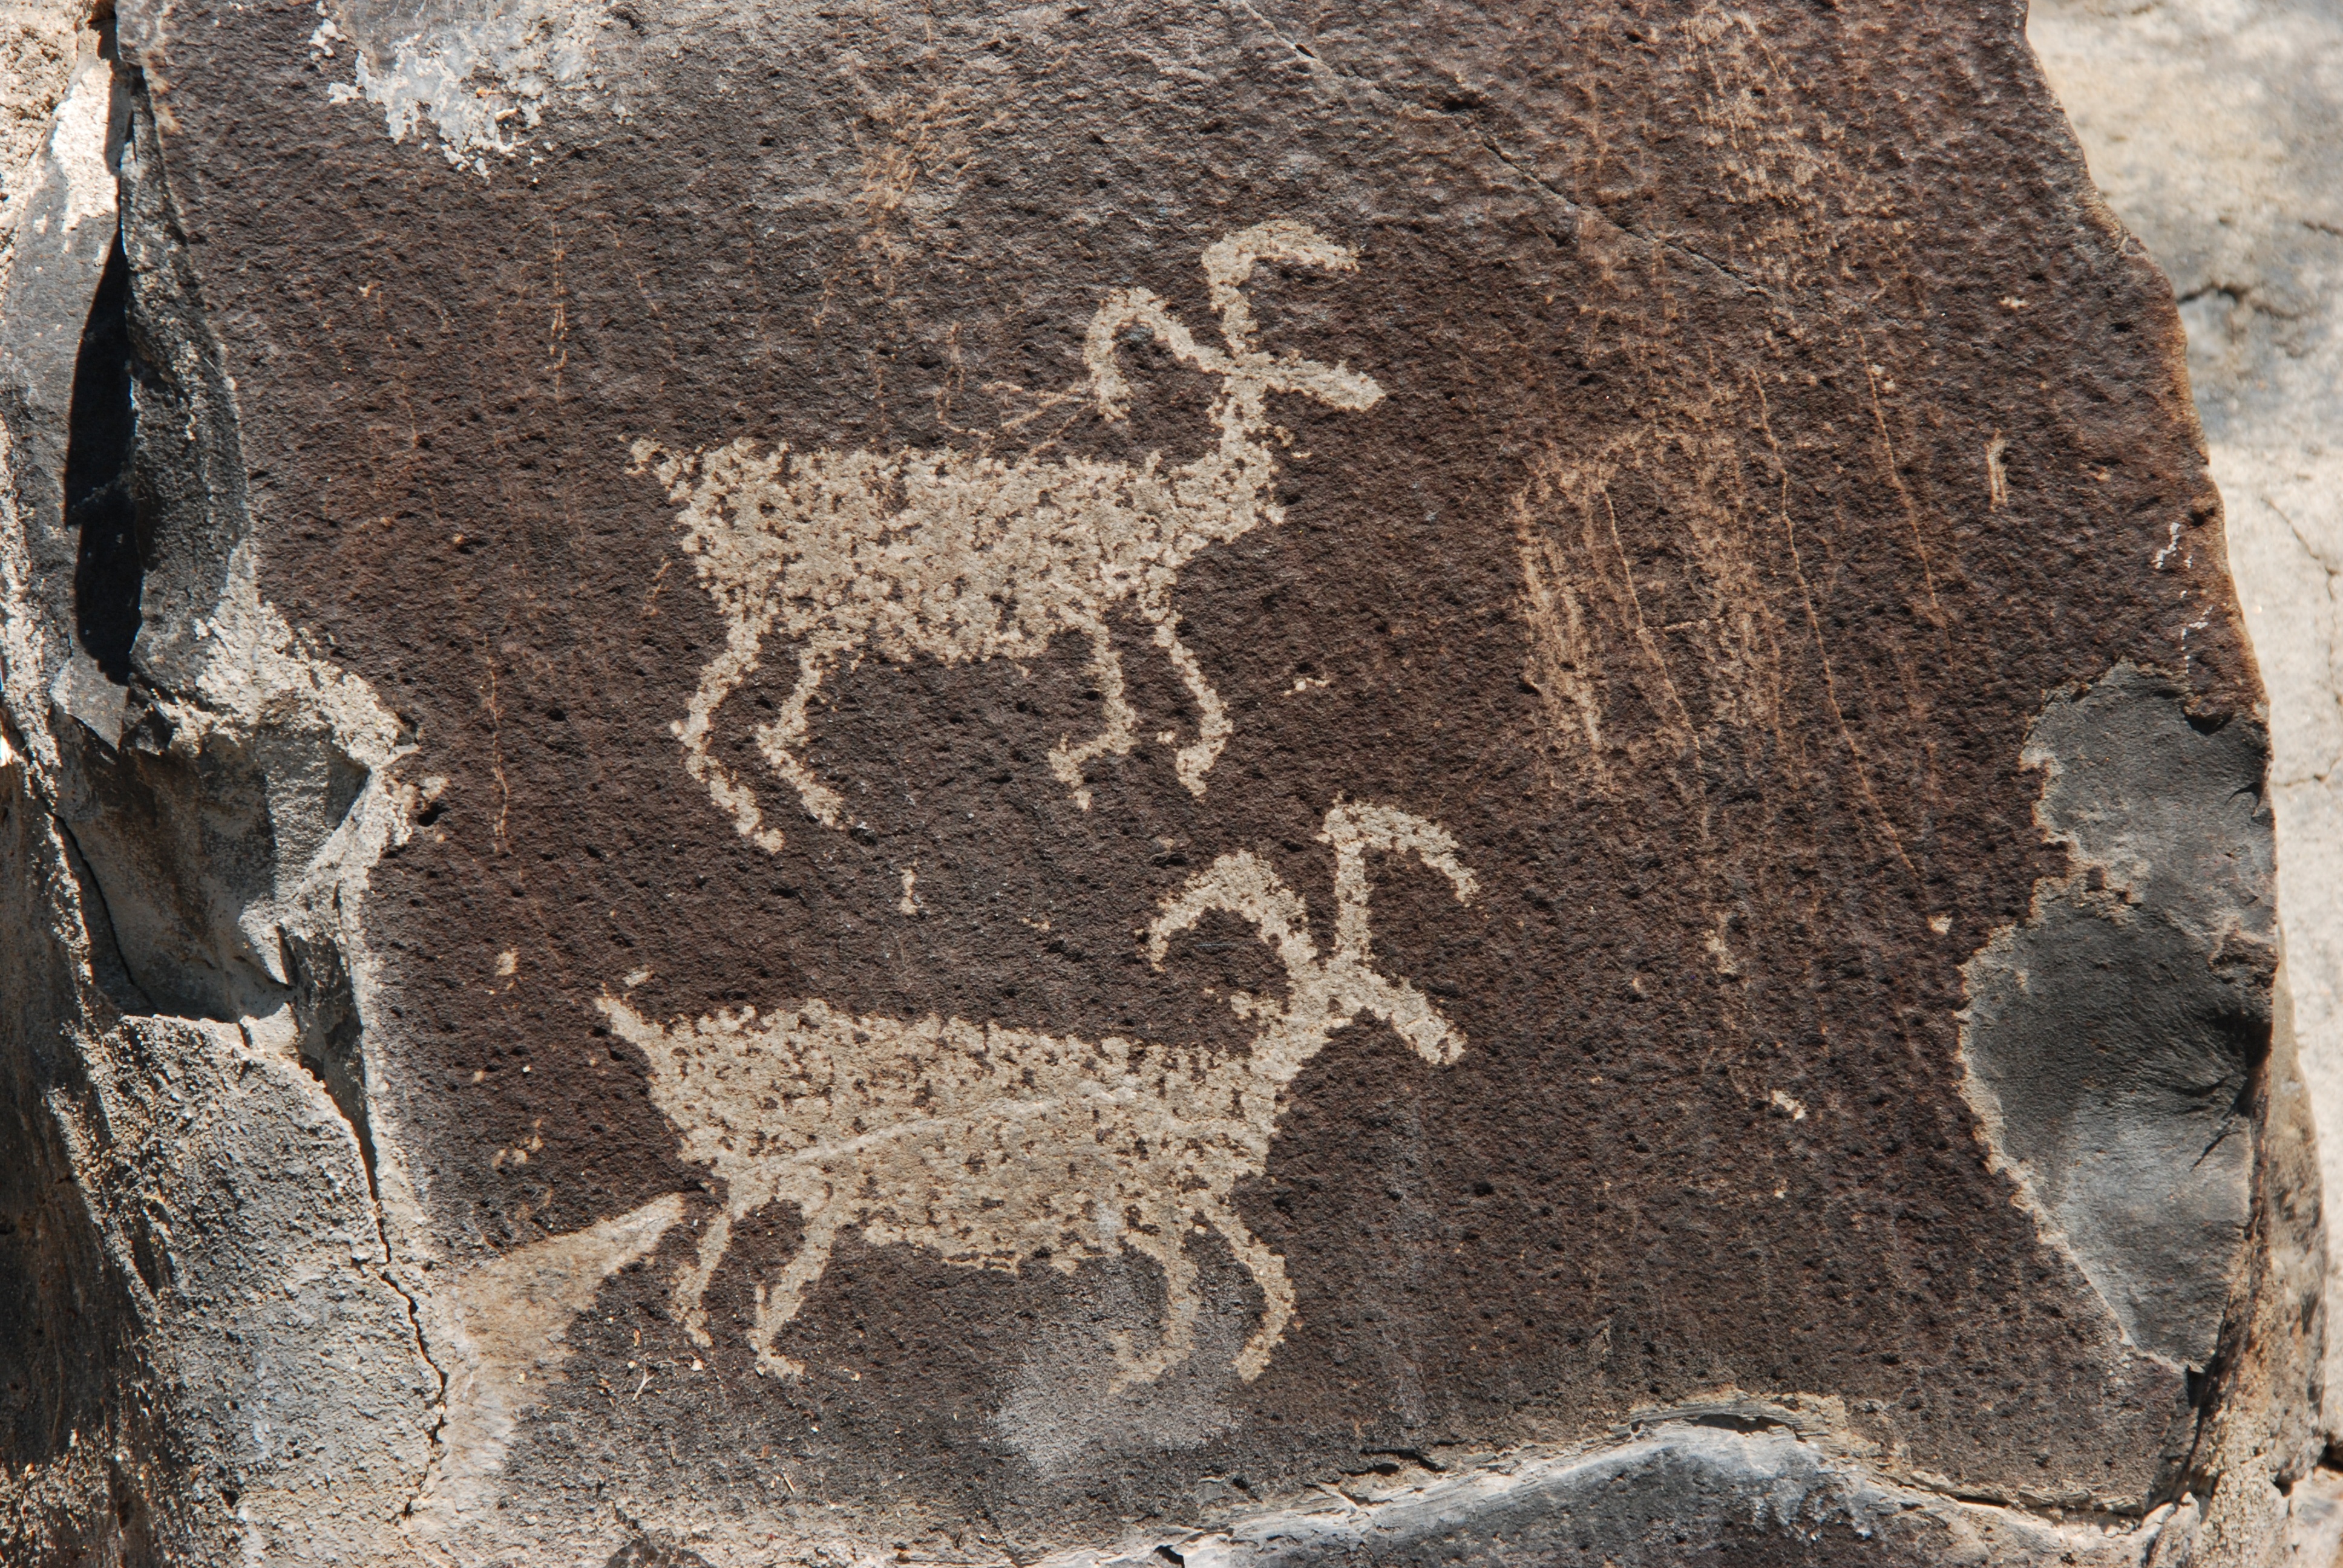
rock, wall, deer, soil, art, geology, temple, scratches, image, carving, relief, petroglyph, north america, native american, washington state, notching, ancient history